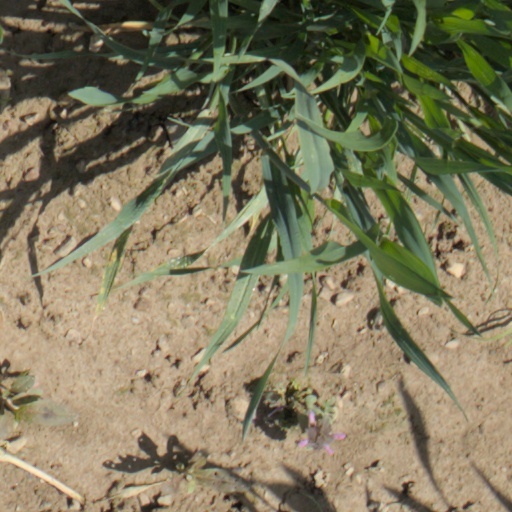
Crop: wheat